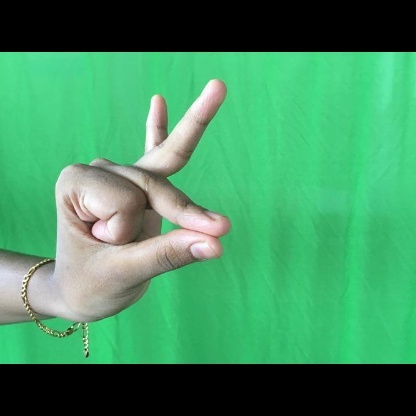
Mudra: Bramaram